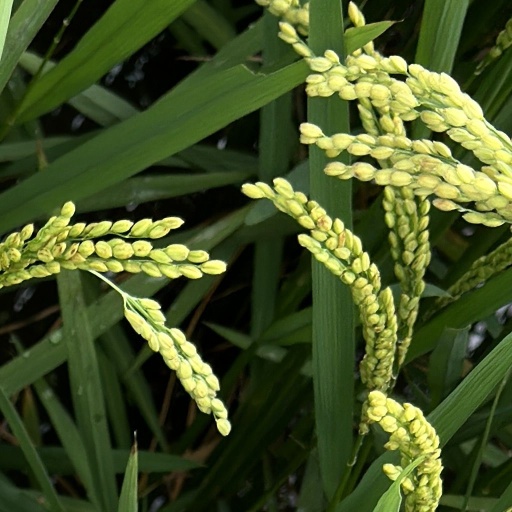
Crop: rice